HNoMS Start

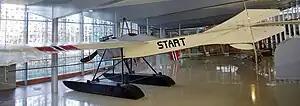
Start on display at Forsvarets Flysamling

The Taube was first constructed in 1909-1910 by Austrian Igo Etrich and later developed into a two-seater military aircraft in 1912. Many Taubes were built under licence by a wide array of manufacturers but most were produced by the Rumpler Flugzeugwerke. By 1912 the design had evolved to a 2-seater reconnaissance aircraft for military use